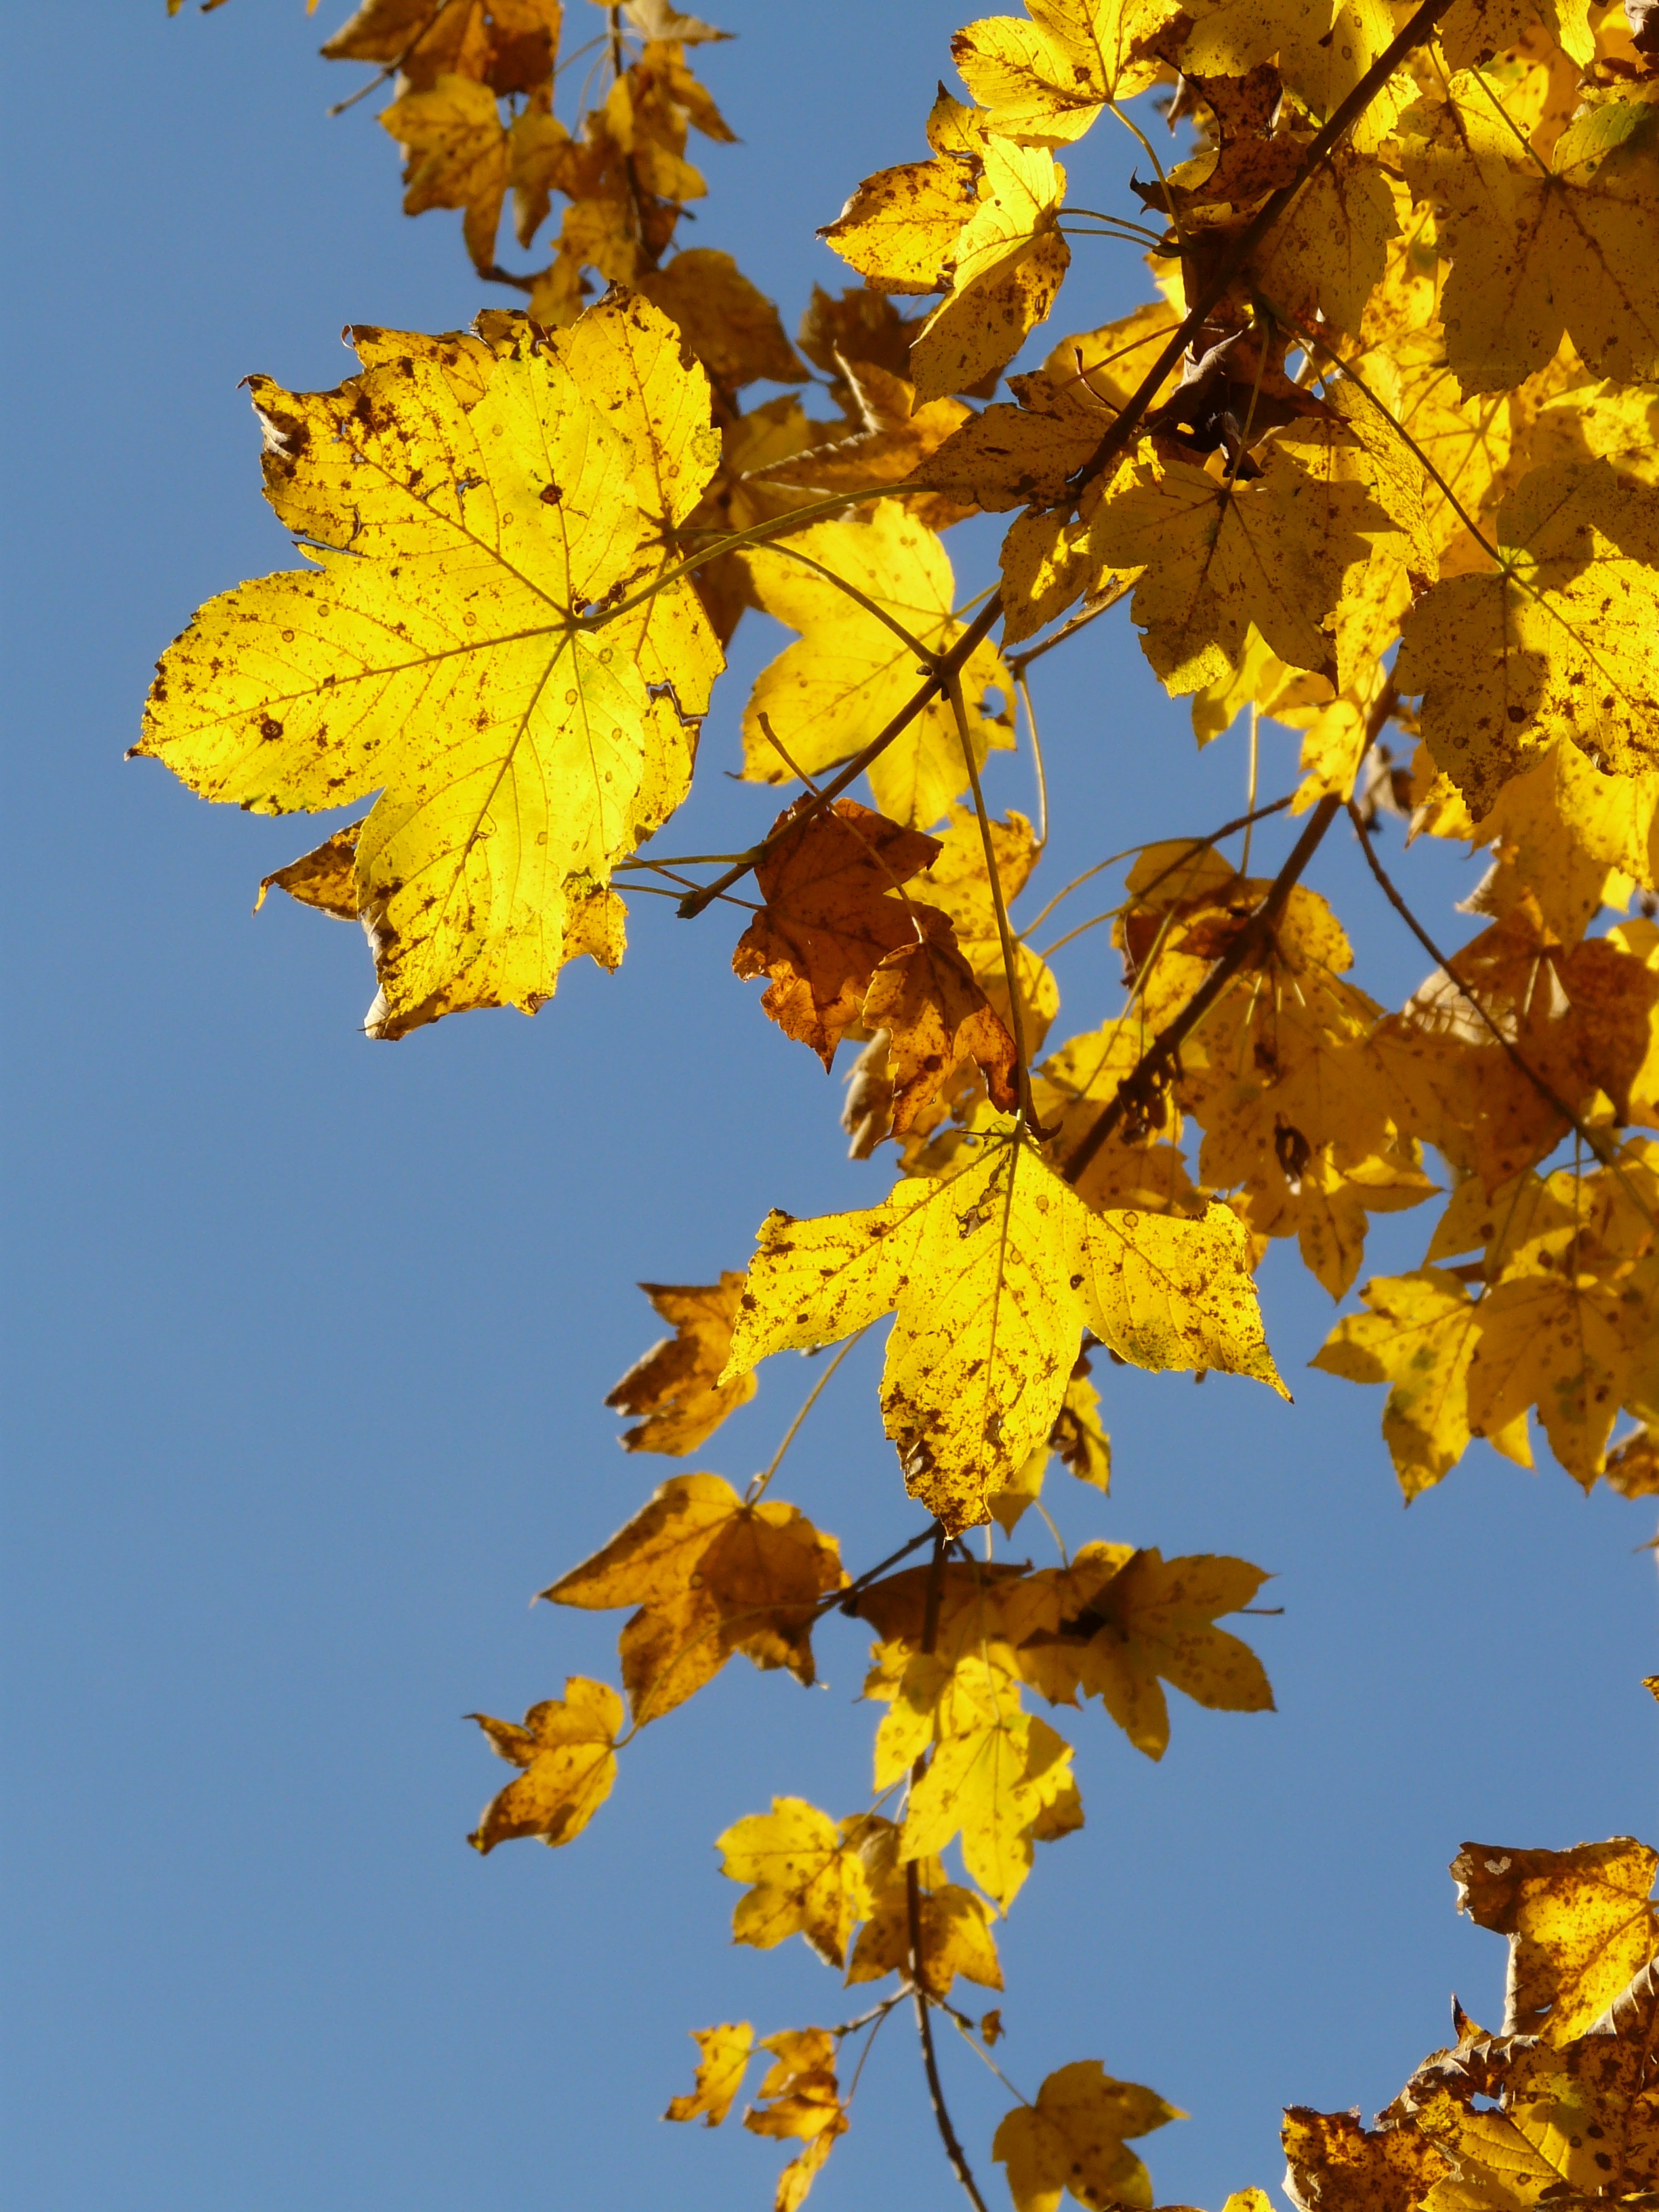
tree, forest, branch, plant, sun, sunlight, leaf, flower, golden, produce, color, autumn, colorful, yellow, season, maple, maple tree, maple leaf, deciduous tree, leaves, bright, october, fall foliage, autumn forest, golden autumn, acer, back light, mountain maple, golden october, flowering plant, maidenhair tree, acer pseudoplatanus, woody plant, land plant